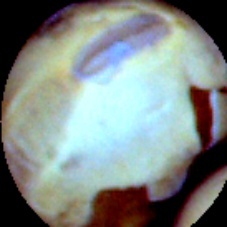
Label: Skin-damaged